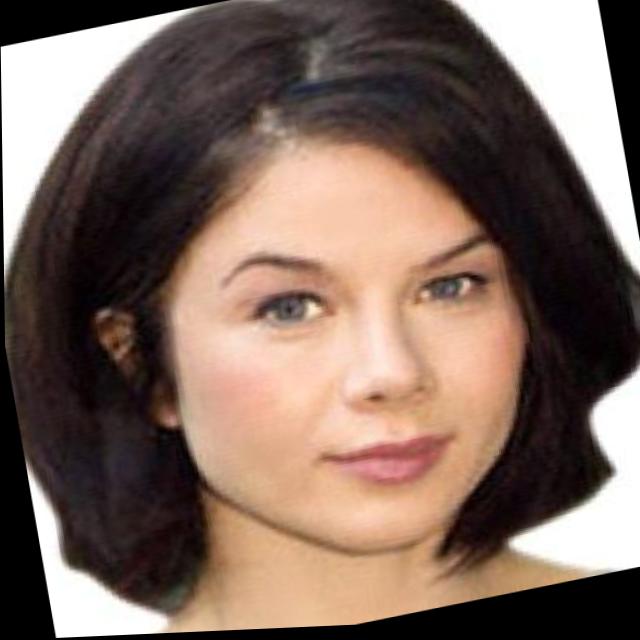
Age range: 21-44